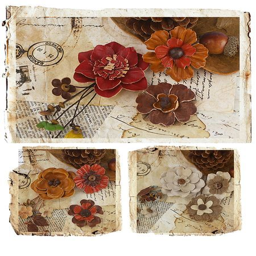
flowers with wooden beads and centers .